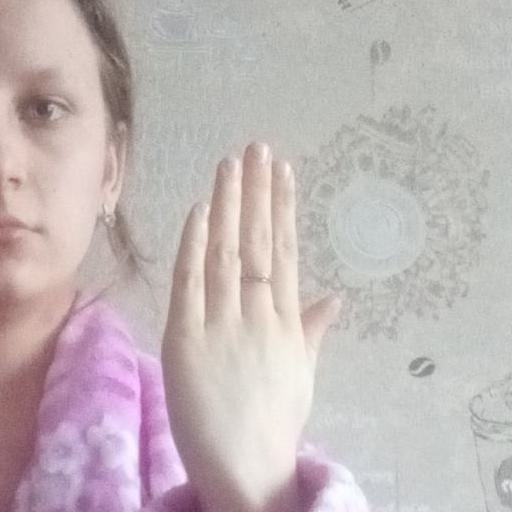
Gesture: stop_inverted